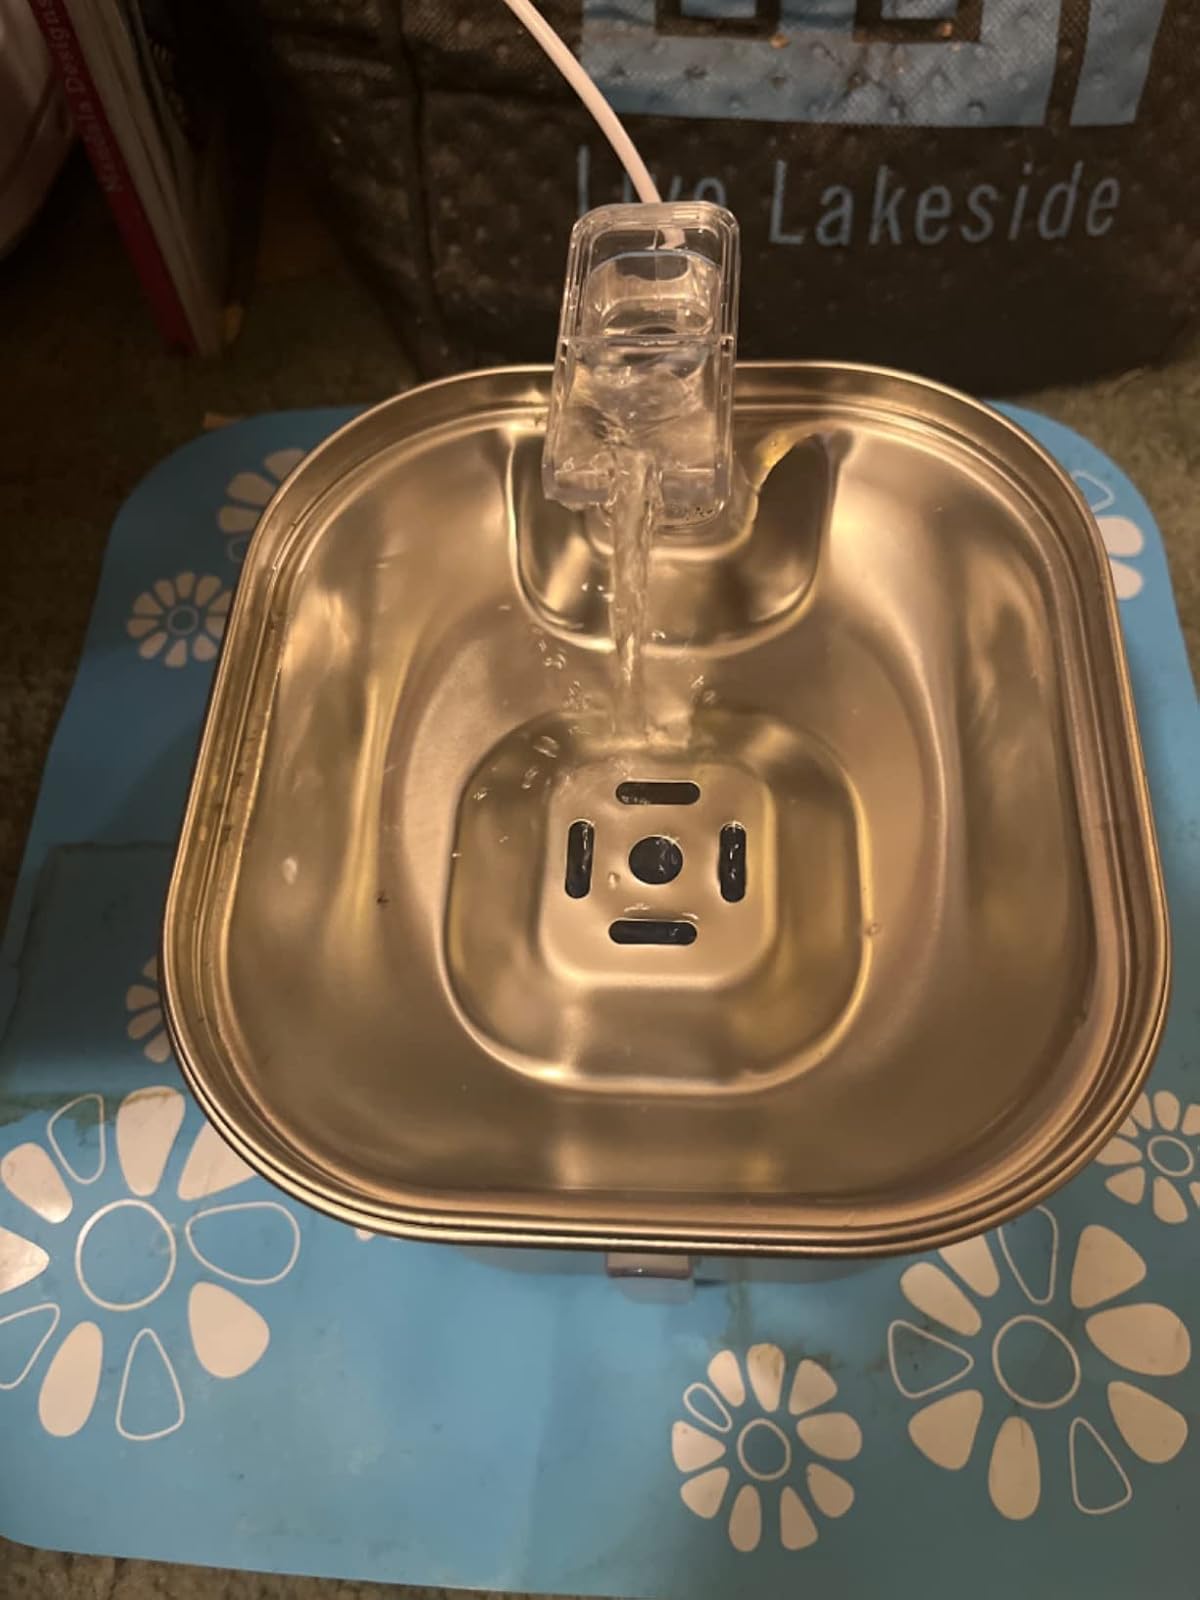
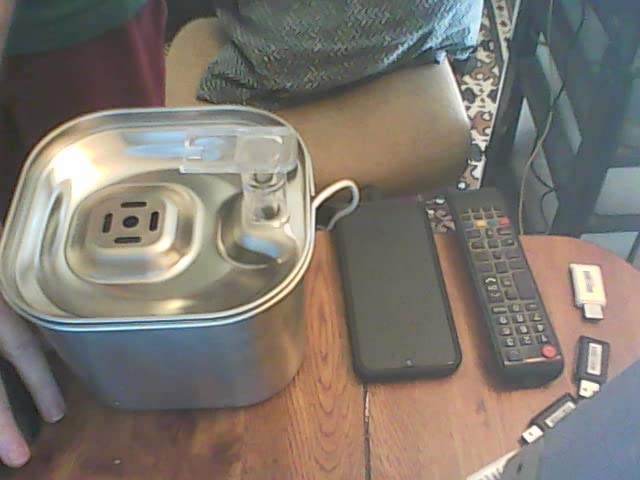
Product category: items_bowl
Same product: yes